Alice Ho Miu Ling Nethersole Hospital

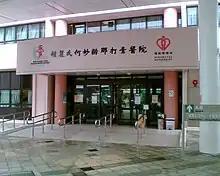
Alice Ho Miu Ling Nethersole Hospital main entrance, showing the hospital name with the hospital logo on the left and the Hospital Authority's logo on the right

The hospital's corporate logo consists of a cross, a heart, and a fountain, representing the spirit of the cross and Christ's love demonstrated to the needy through the care for the physical, psychosocial and spiritual well-being, thus practising the philosophy of holistic healthcare.